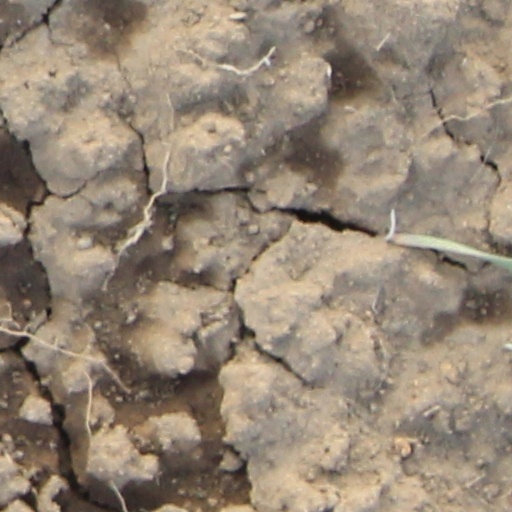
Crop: wheat